The Big Heart of Girls

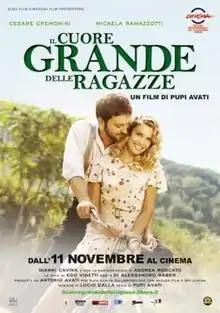
Film poster

The Big Heart of Girls is a 2011 Italian drama film directed by Pupi Avati.